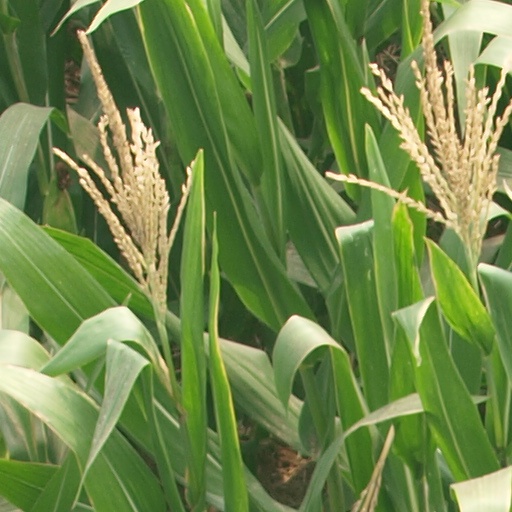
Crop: maize; corn